New Classical architecture

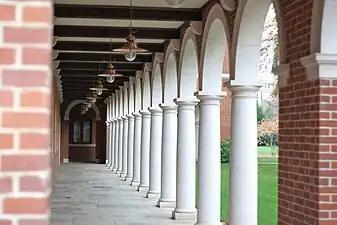
Ann's Court, Selwyn College, Cambridge (designed by Porphyrios Associates)

New Classical professionals tend to work under the assumption that there is no such thing as purely original creation, and that innovation unavoidably occurs in an environment laden with suggestions, influences, a precedent of problems solved and, perhaps more importantly, mistakes to be avoided.